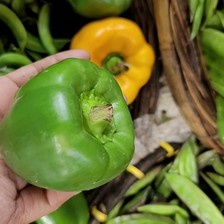
Label: capsicum